Lutheran Church of the Ascension (Savannah, Georgia)

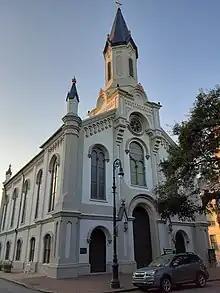
Lutheran Church of the Ascension (2022)

The Lutheran Church of the Ascension is a historic Lutheran church on Bull Street in Savannah, Georgia, located in the Savannah Historic District. The congregation was founded by Johann Martin Boltzius in 1741, with the current building constructed in 1843.